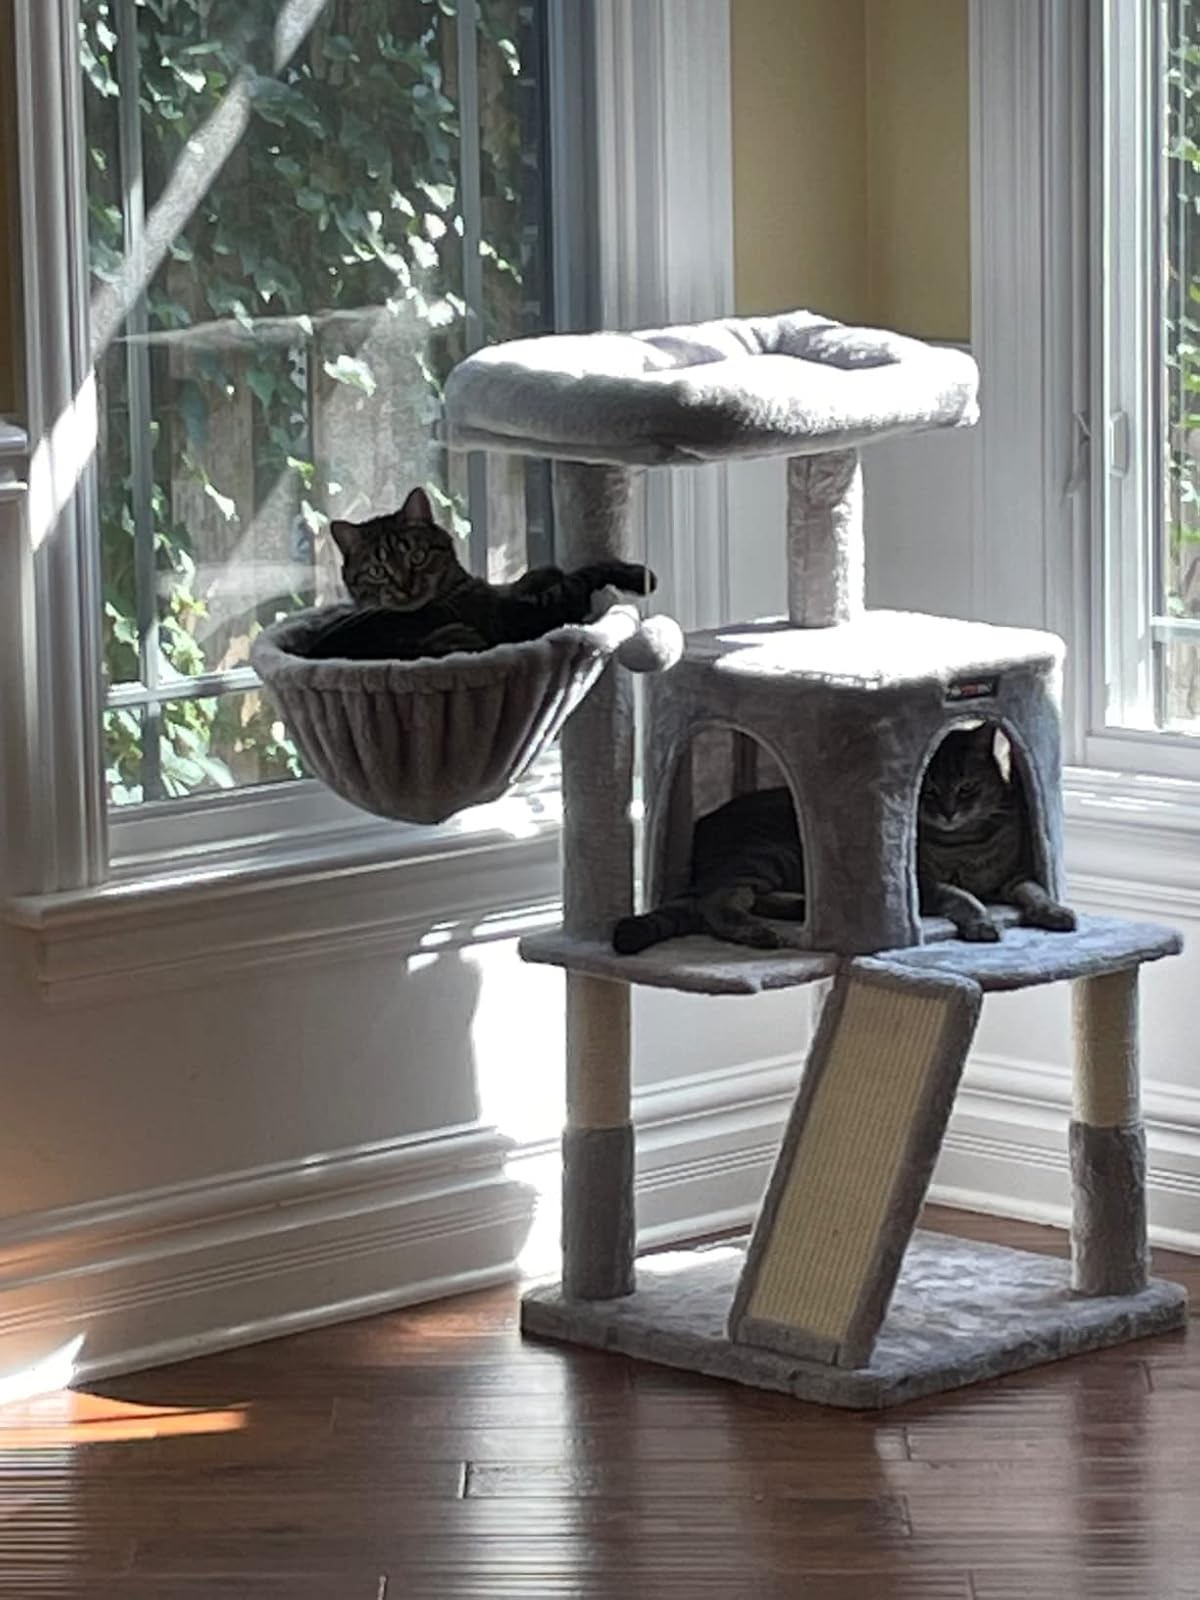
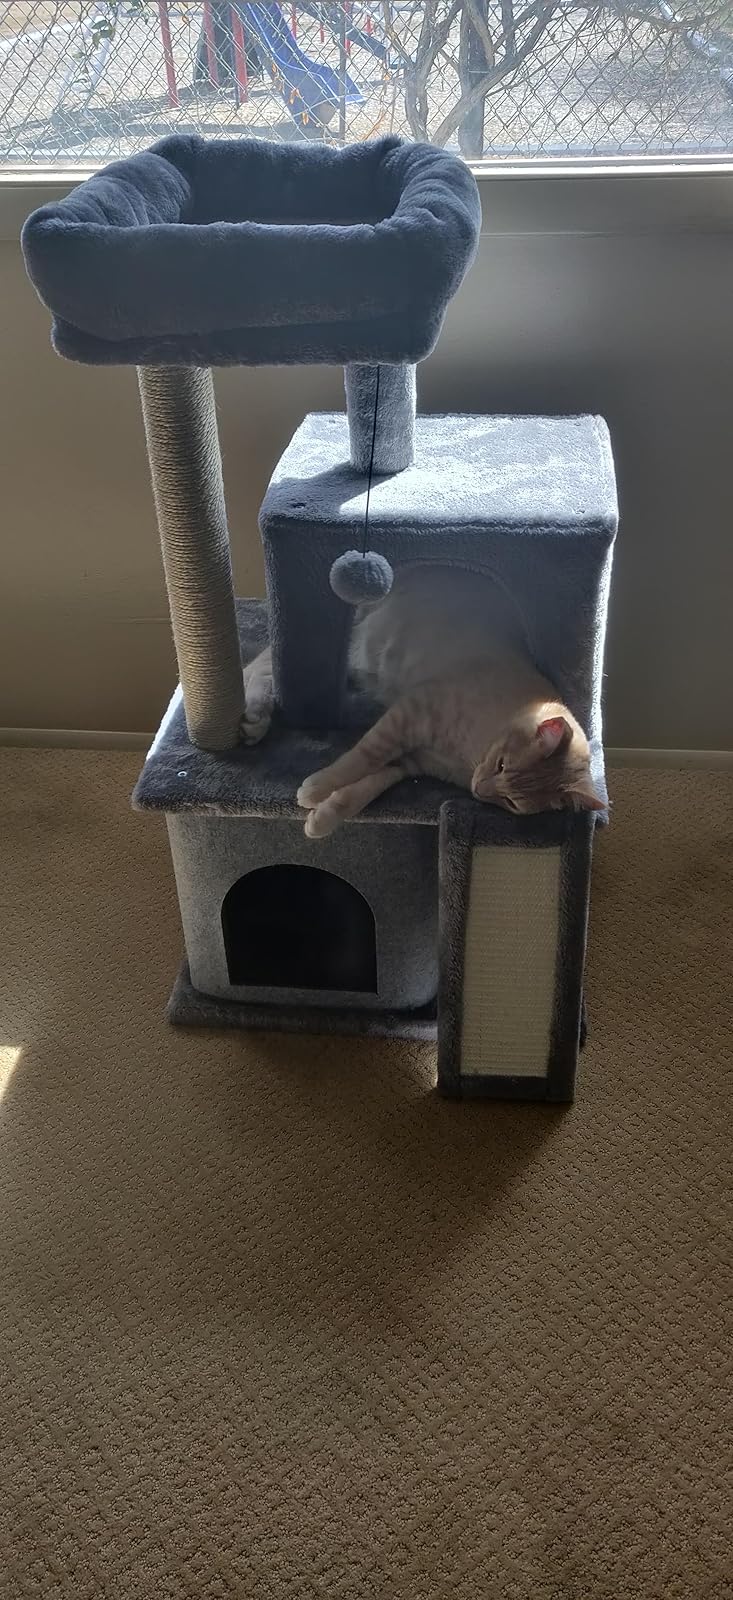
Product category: items_cat tree
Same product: no